Rancho Nipomo

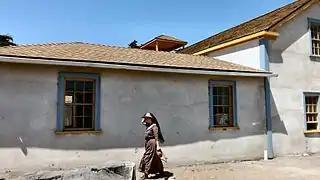
Rancho Nipomo Dana Adobe and re-enactor, 2012

Rancho Nipomo was a Mexican land grant in present day San Luis Obispo County, California given in 1837 by Governor Juan B. Alvarado to William Goodwin Dana. The grant encompassed present day Nipomo. The ranch is designated as a California Historical Landmark.